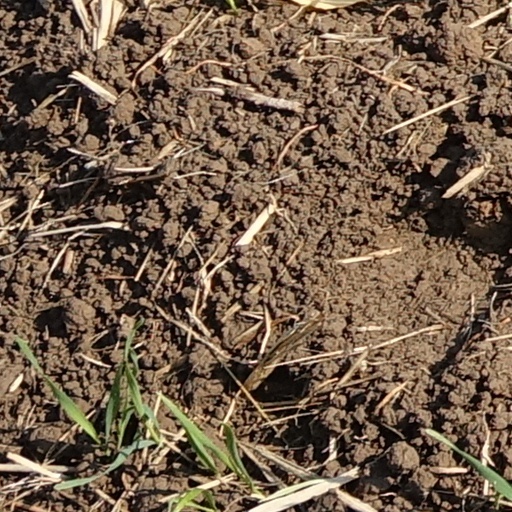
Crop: wheat